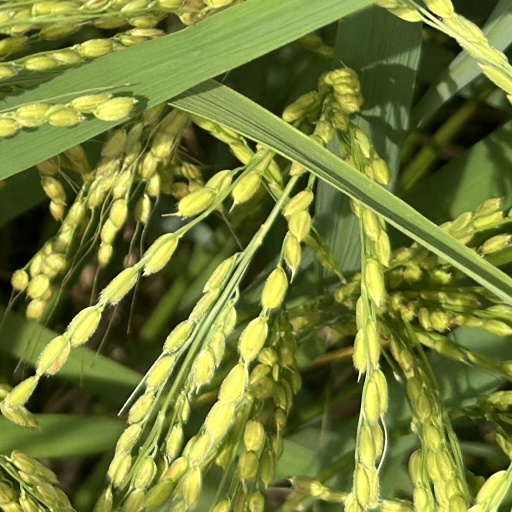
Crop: rice